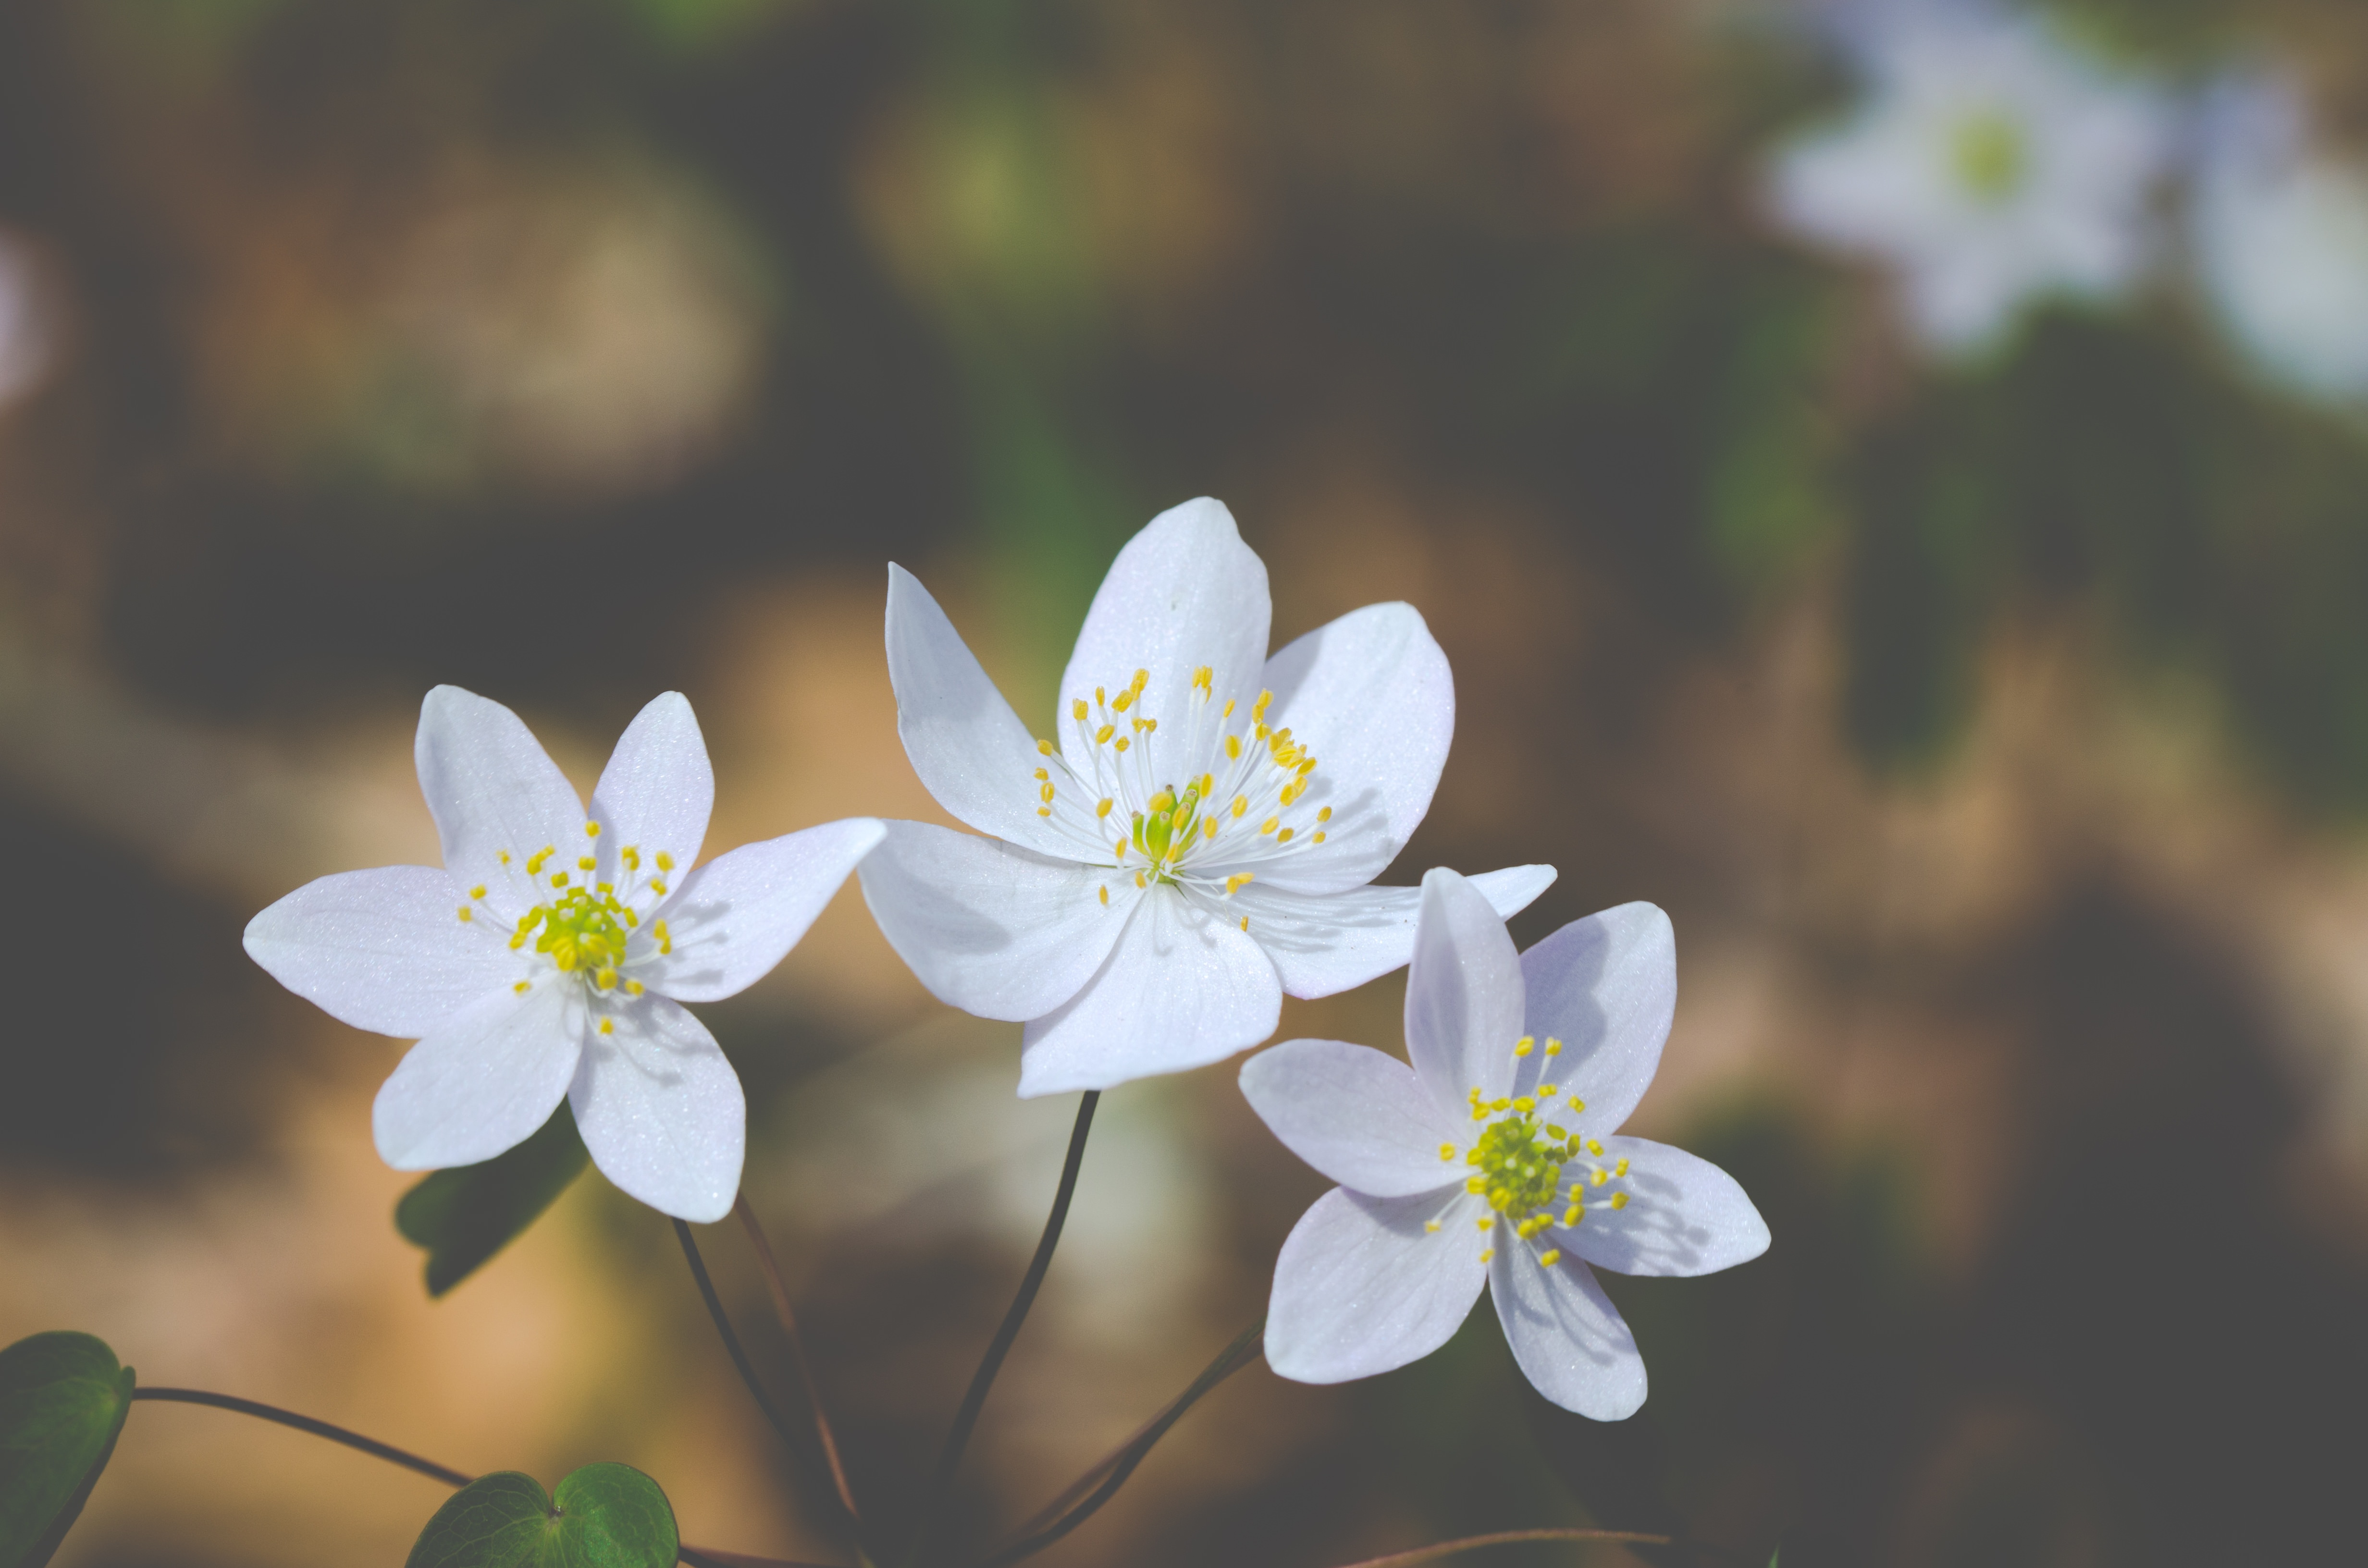
nature, branch, blossom, plant, white, photography, sunlight, leaf, flower, petal, wild, spring, green, produce, botany, yellow, flora, wildflower, flowers, close up, petals, macro photography, flowering plant, land plant